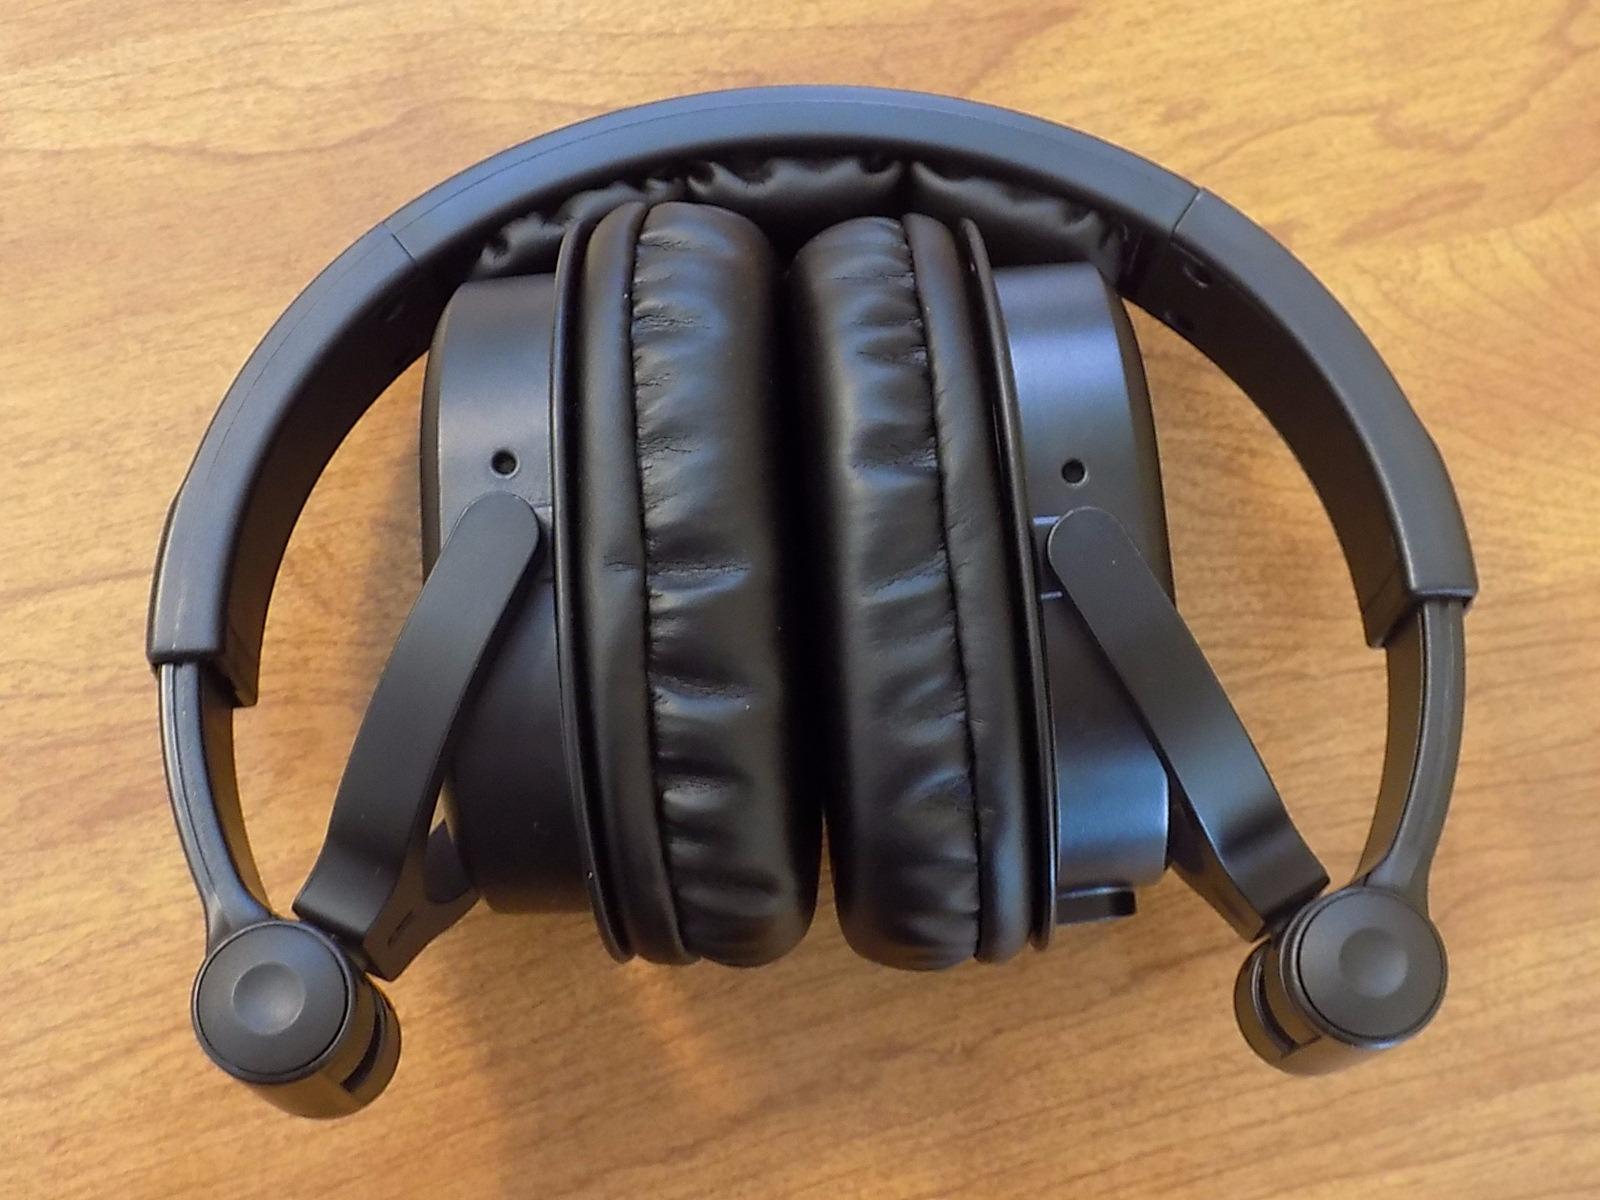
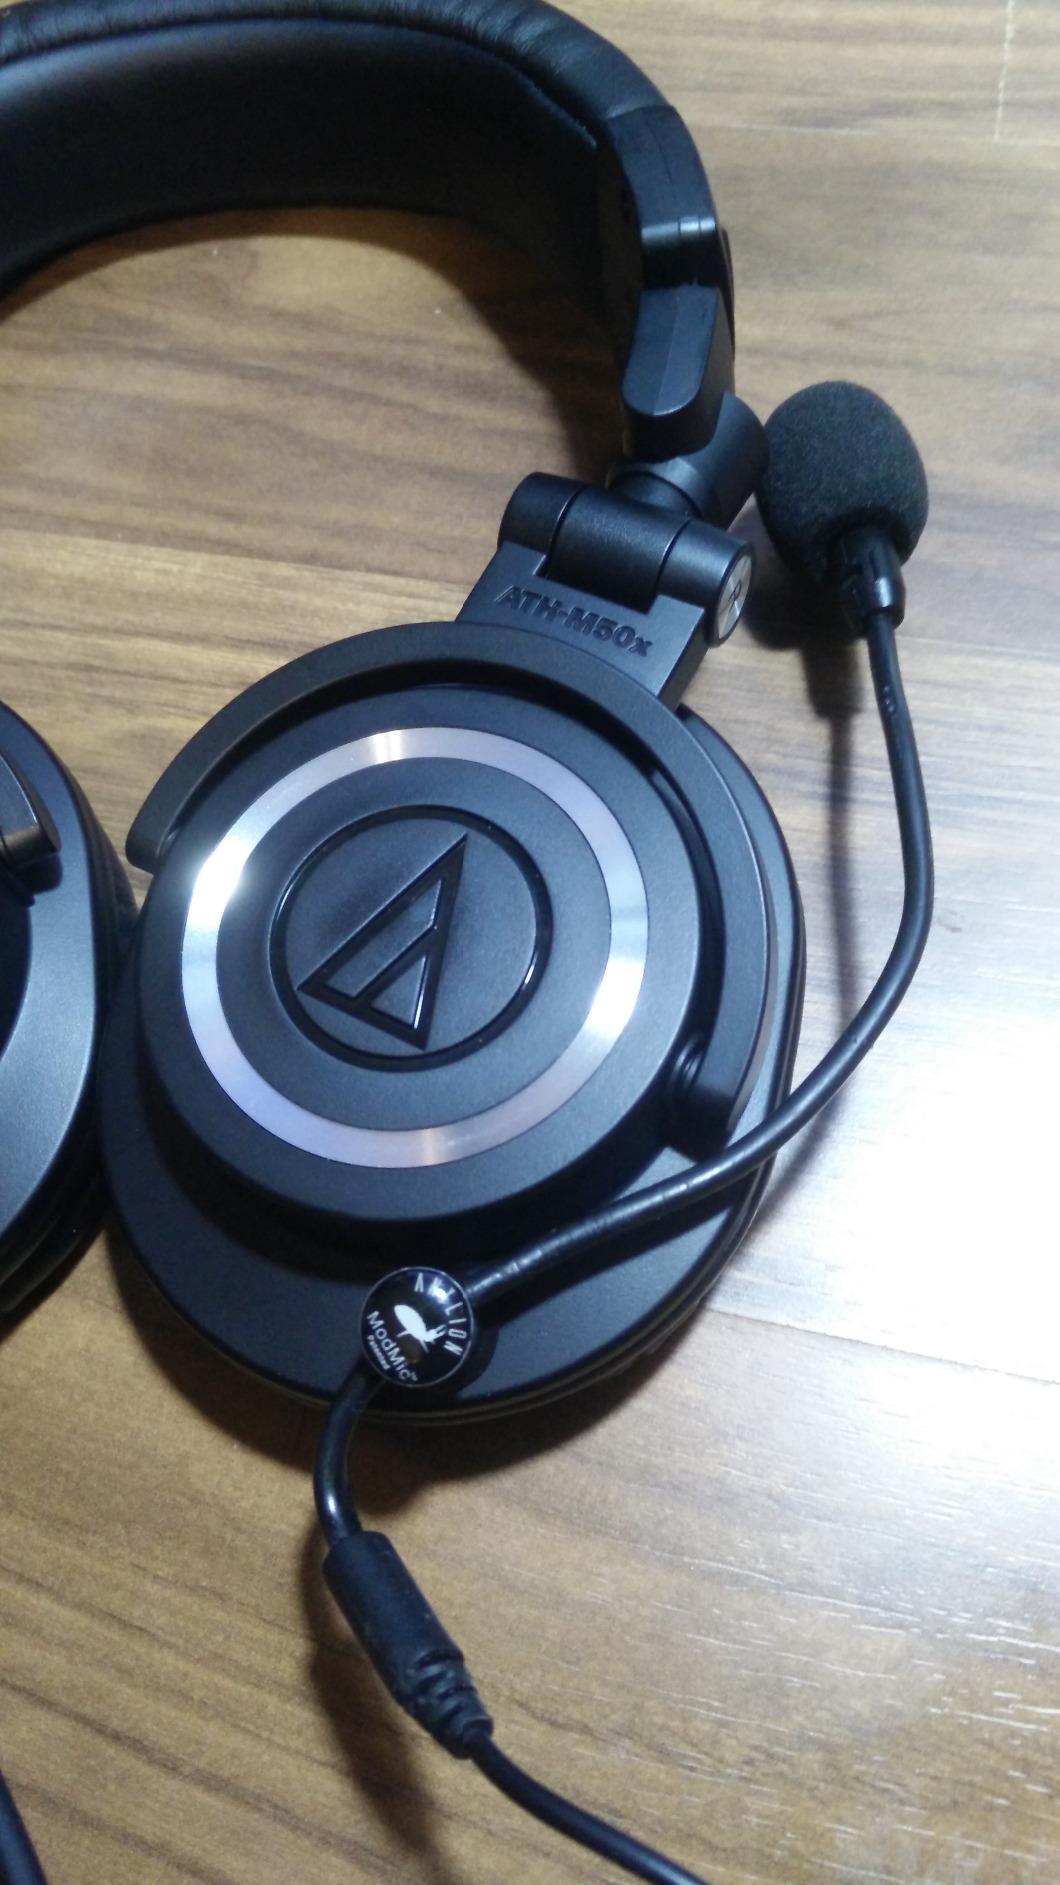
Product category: headphones
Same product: no